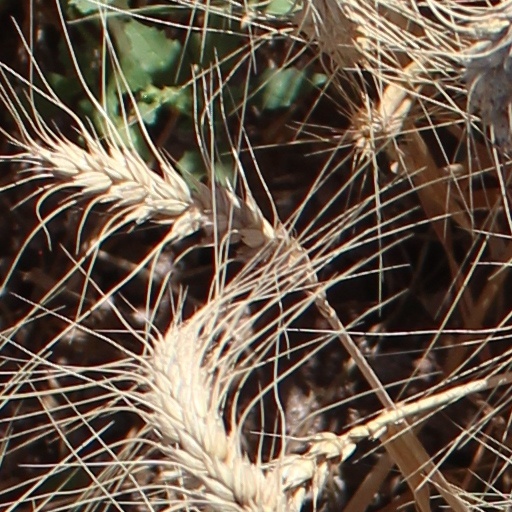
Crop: wheat